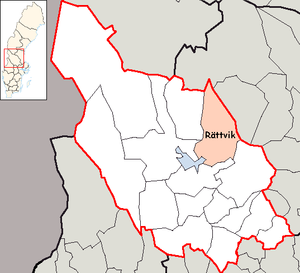
La commune de Rättvik est une commune du comté de Dalarna en Suède. 10 748 personnes y vivent. Son siège se trouve à Rättvik.